History of Bradford City A.F.C.

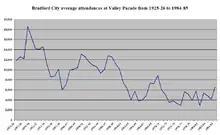
Attendances at Valley Parade dropped from a high in 1928–1929 until the Second World War and fluctuated until the fire in 1985.

With several retirements during the war, it was a new-look side that took to the field for the 1919–20 season, when league football resumed. The 15th-place finish in the league was City's lowest since their first season in Division One, and a fourth-round FA Cup exit away at Bristol City was blamed on a pre-game trip to Fry's chocolate works. It was a position replicated the following season. After ten campaigns in Division One, City were relegated back to Division Two, when they lost all of their final five games of the 1921–22 season. It would be 77 years until Bradford City again competed in the top division of English football.